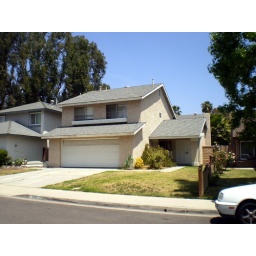
old family house in lake forest. prob. still full of nightmares.